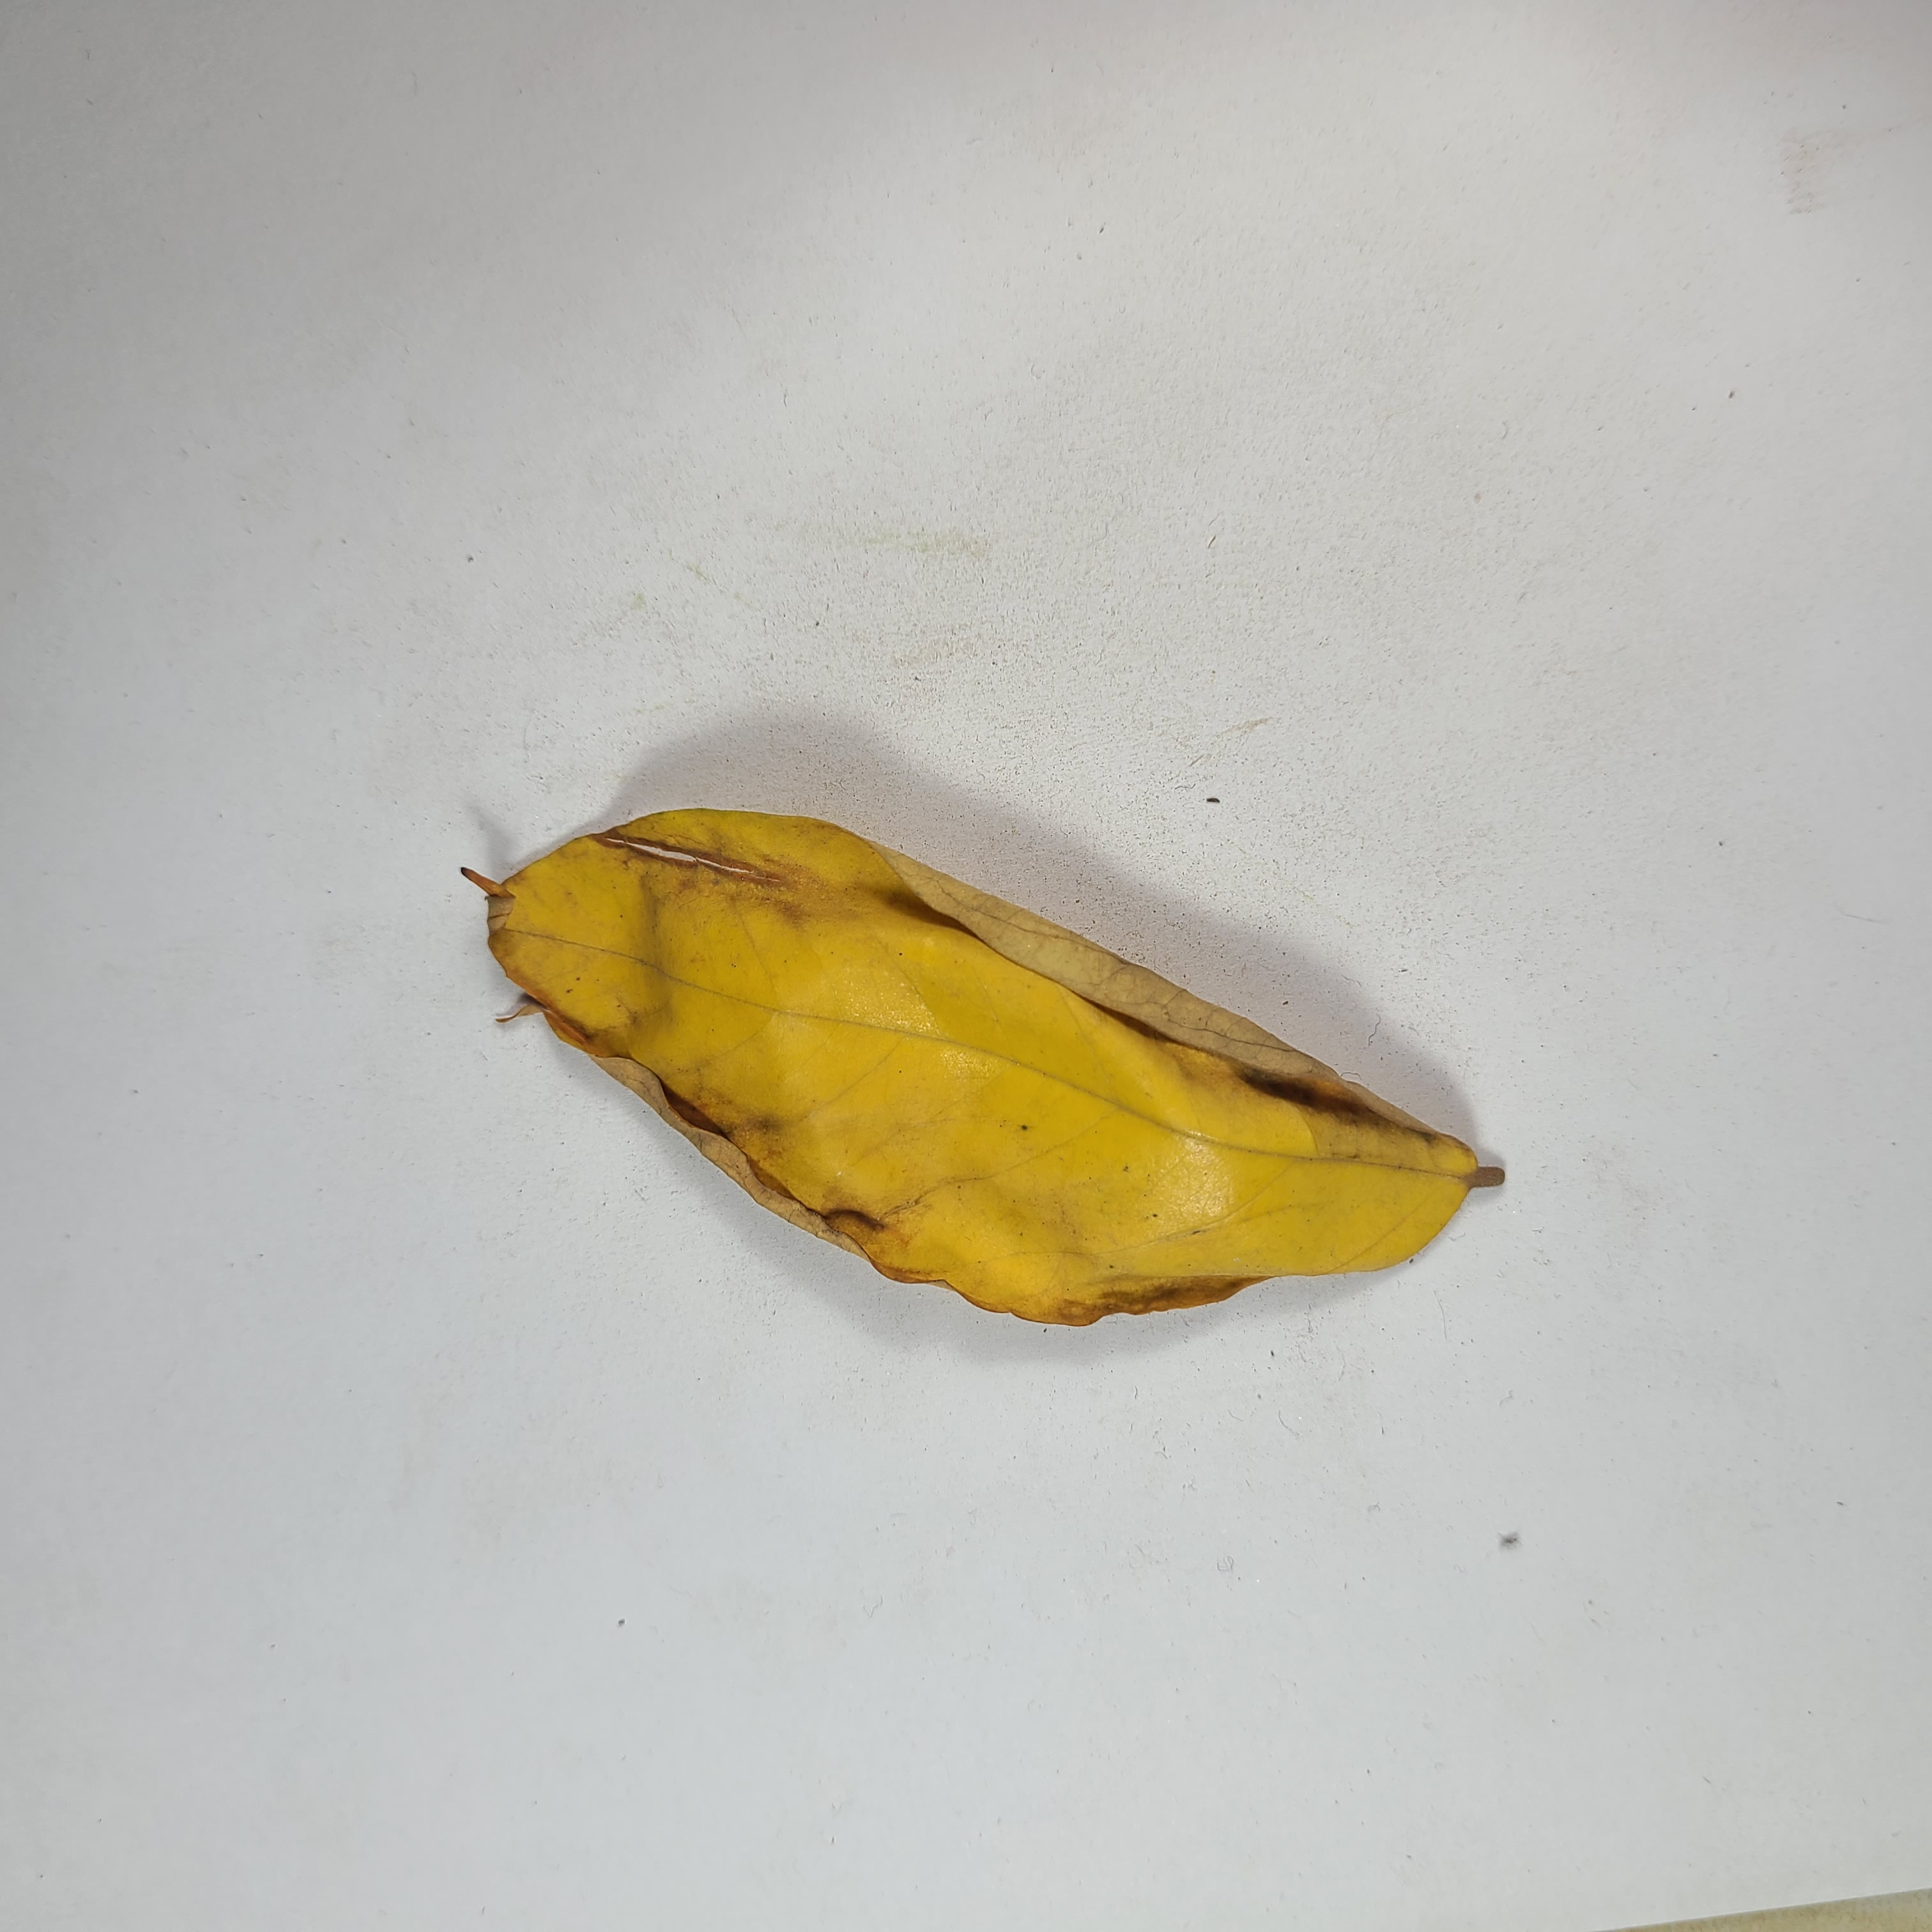
Label: Yellow Leaves